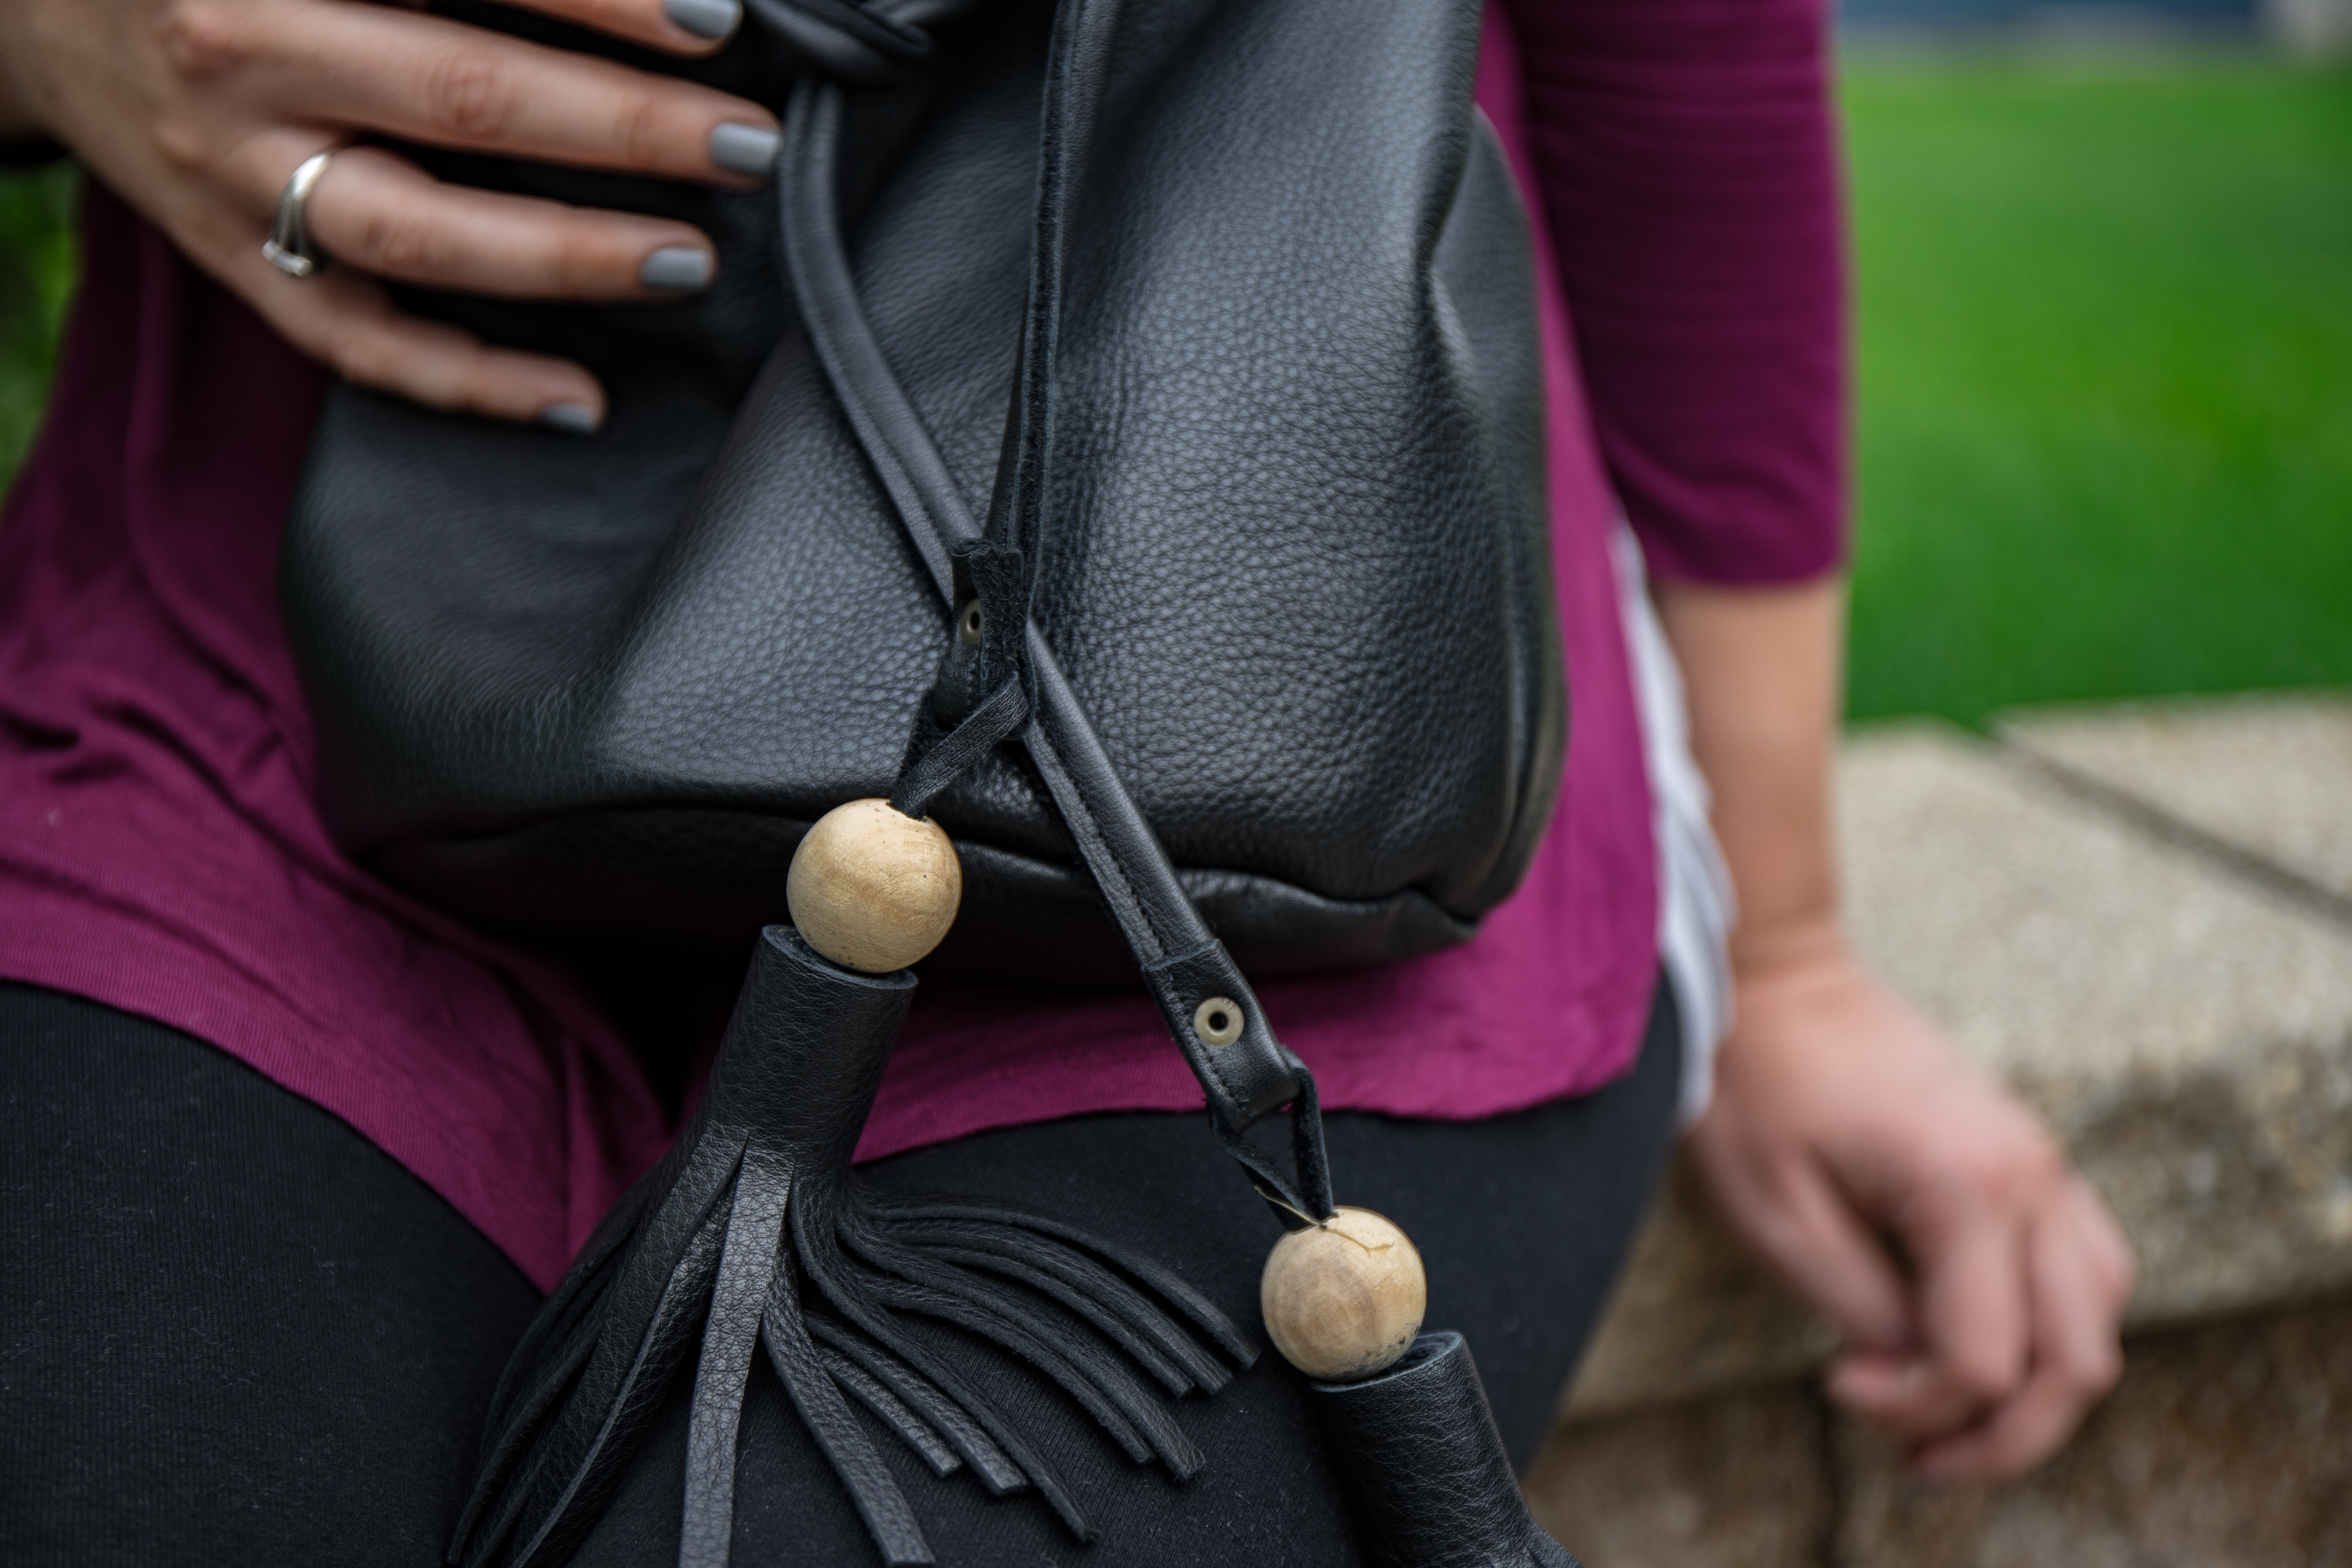
hand, leg, spring, color, fashion, clothing, lady, pink, arm, human body, footwear, sense